Manic Street Preachers

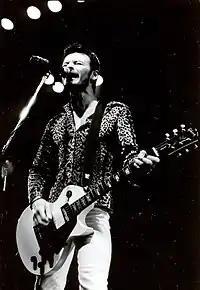
Bradfield performing in Chicago, April 1992

After the release of "Suicide Alley," Edwards joined the band on rhythm guitar and contributed to lyrics alongside Wire. Edwards also designed record sleeves and artwork and drove the band to and from gigs and spray stenciled jumpers worn by the band with the words "suicide solution" and "kill yourself".